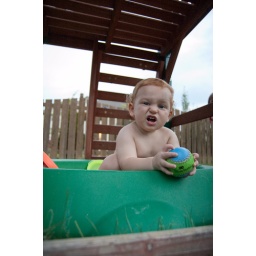
You would make the same face if someone put you in the sand with just a diaper on...